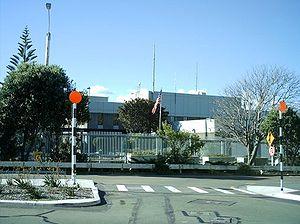
Voici les représentations diplomatiques des États-Unis à l'étranger :